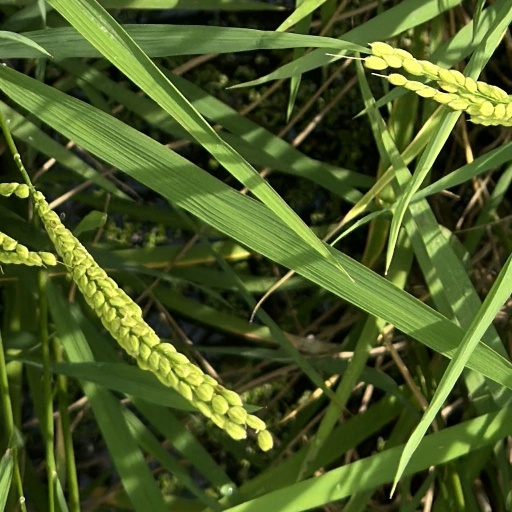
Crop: rice